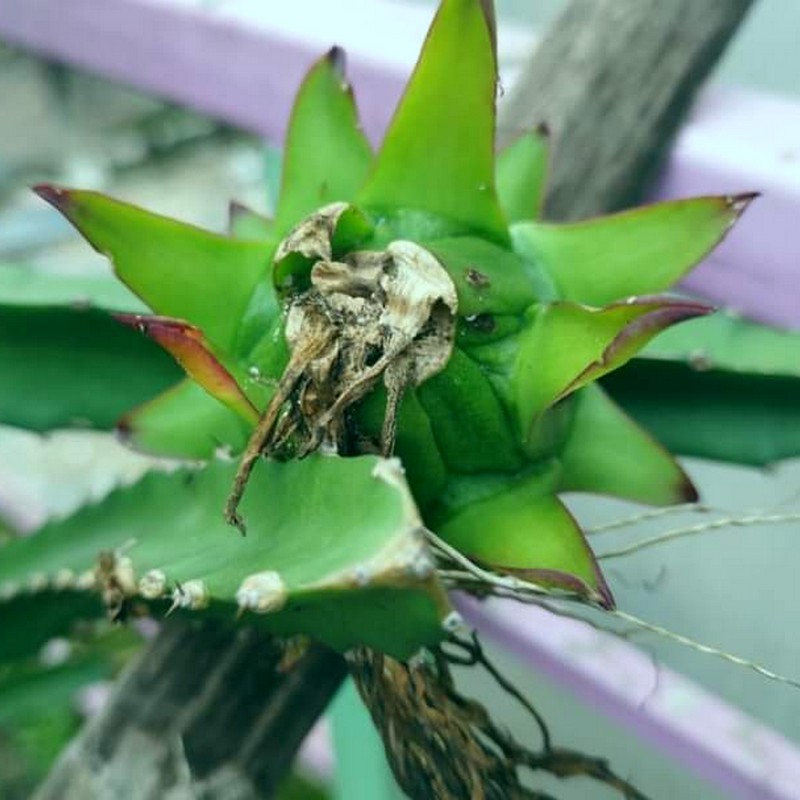
Label: Immature Dragon Fruit